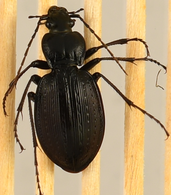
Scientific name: Carabus goryi
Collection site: Mountain Lake Biological Station NEON (MLBS), plot MLBS_008